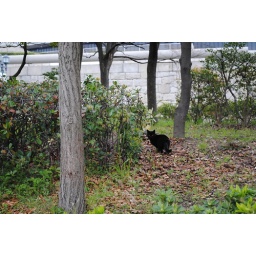
Kitty cat by Osaka castle